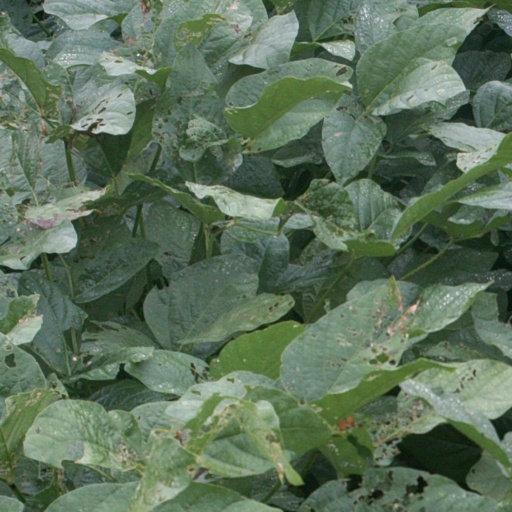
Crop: soybean